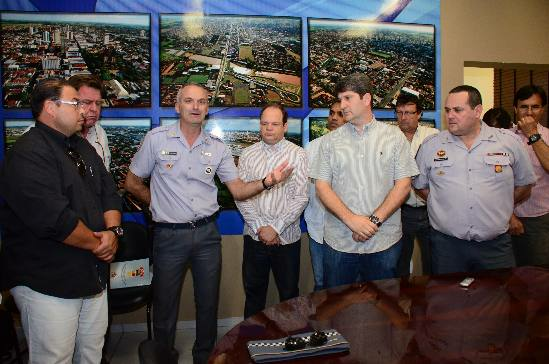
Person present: Yes